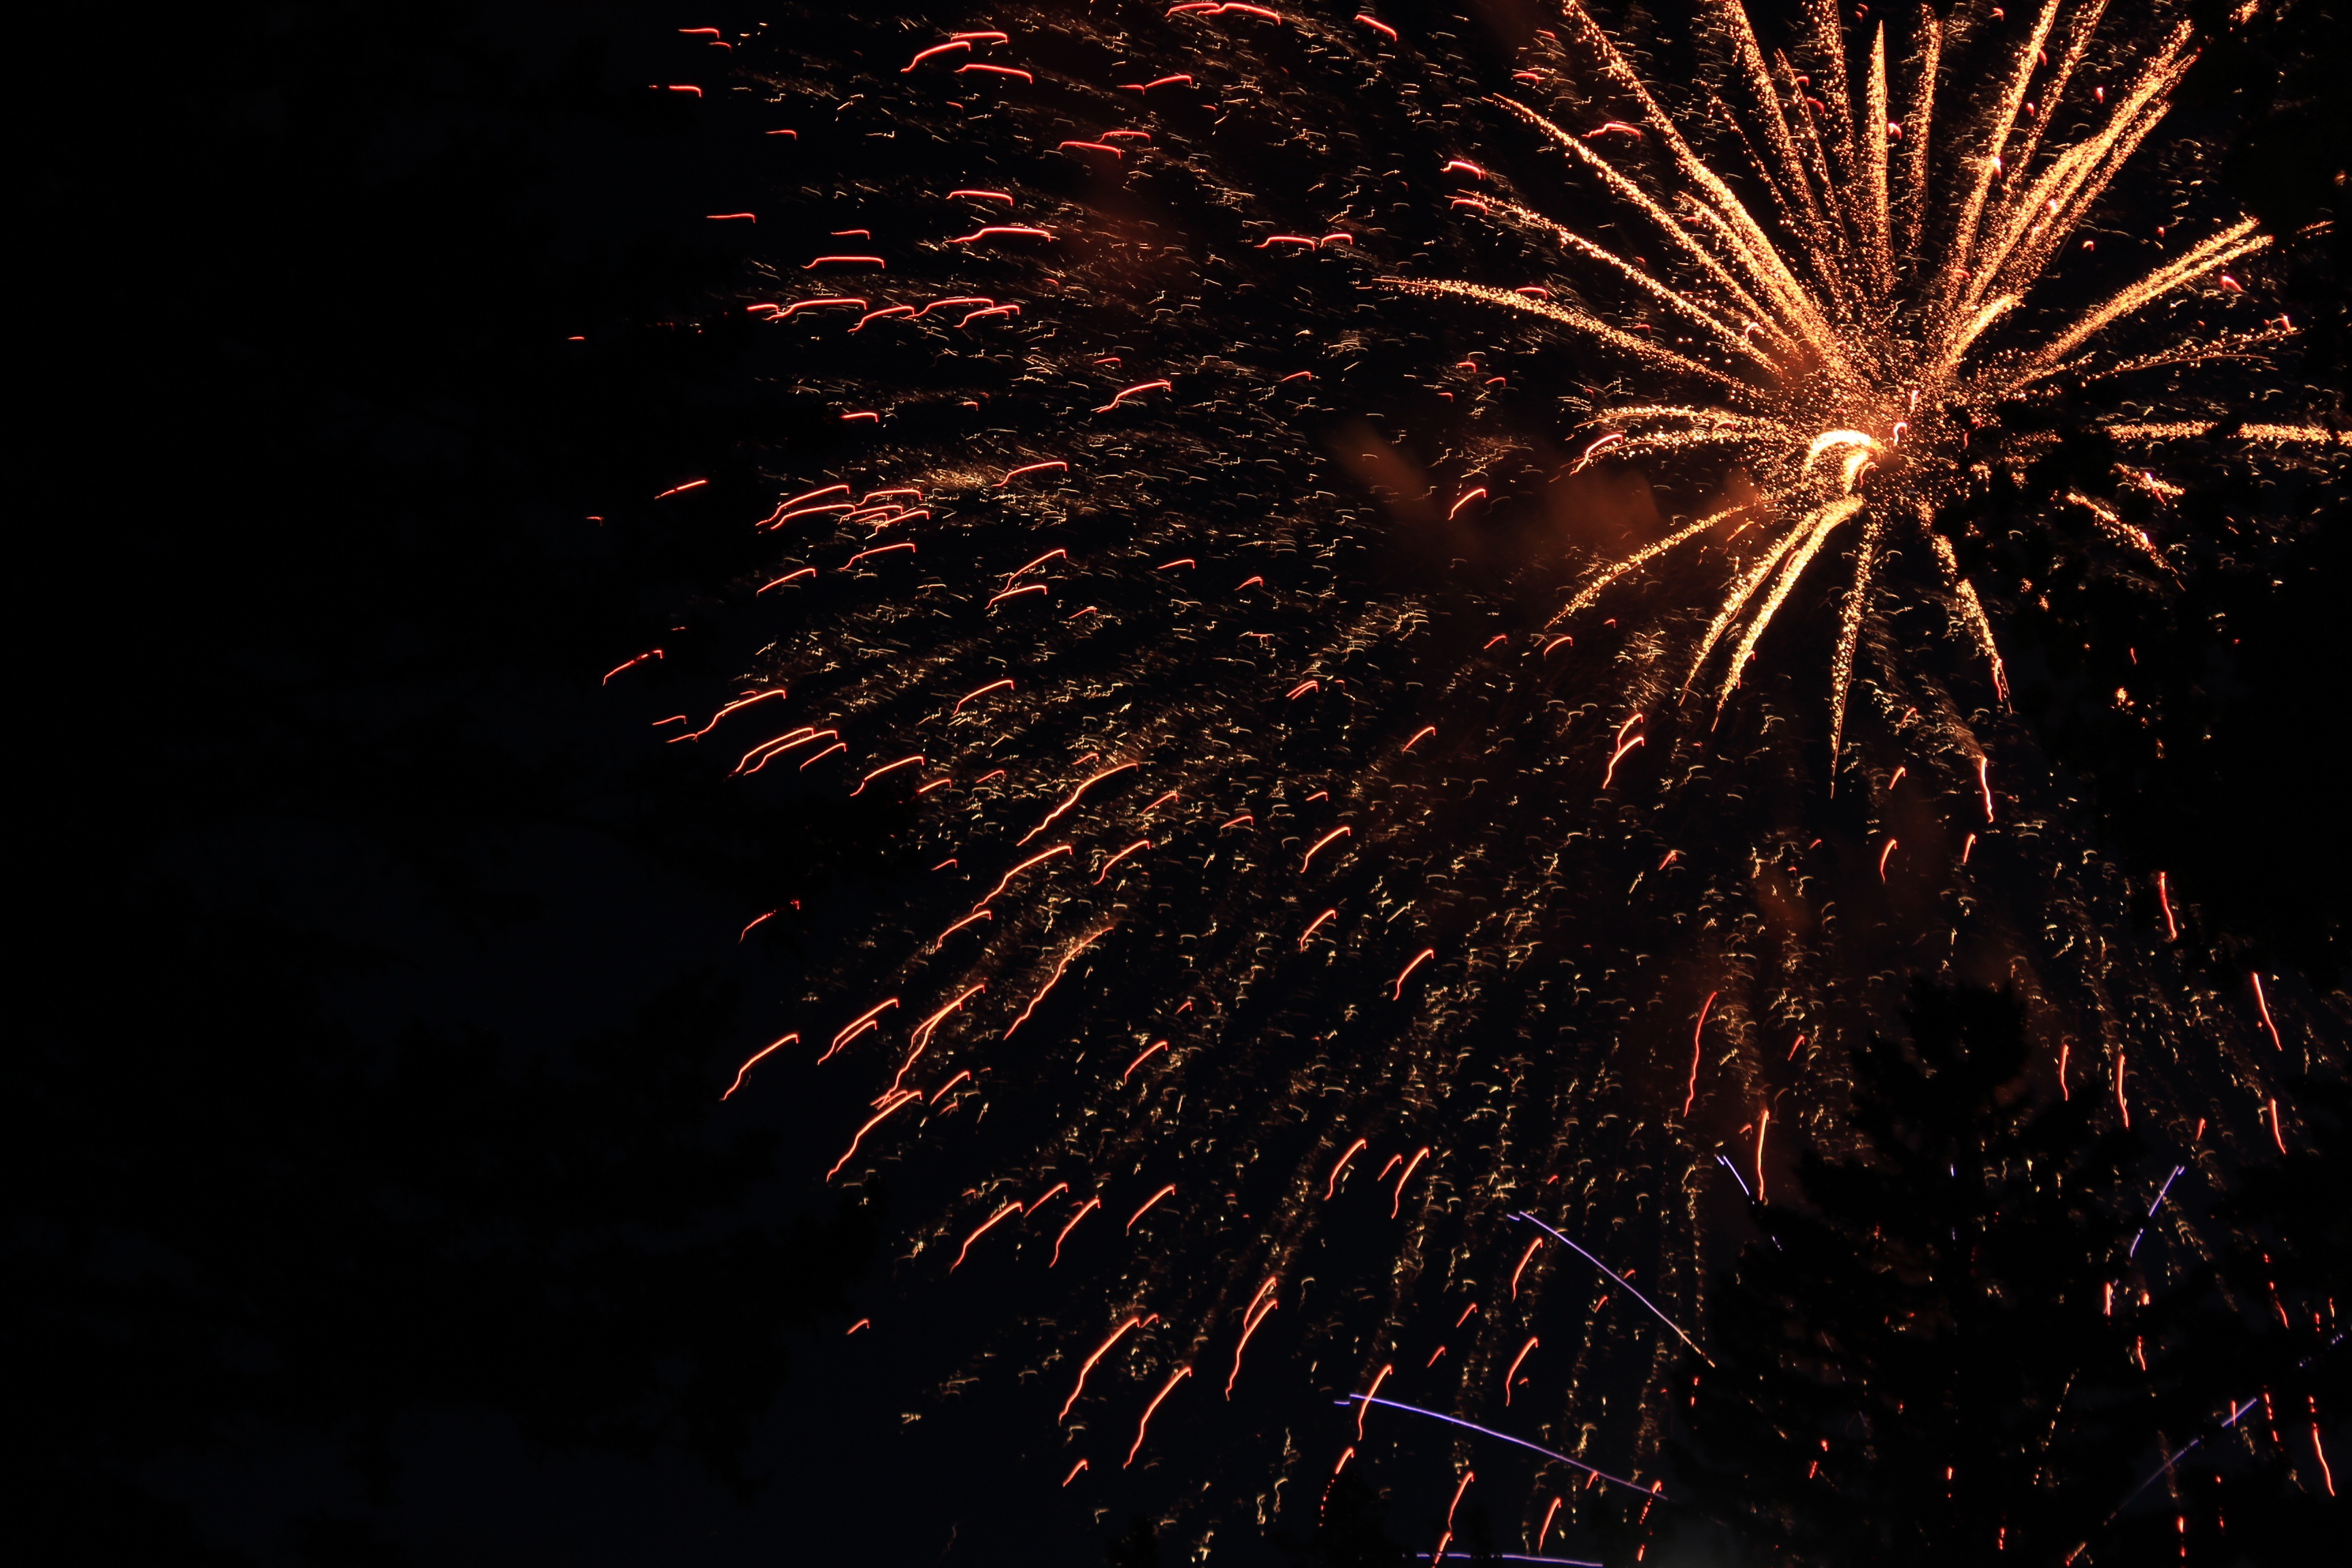
night, recreation, golden, night sky, explosion, fireworks, event, midnight, new year's eve, fireworks art, outdoor recreation